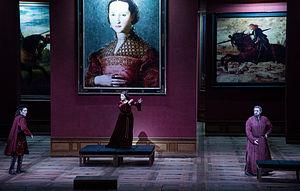
Anna Iourievna Netrebko est une soprano russe, ayant la double nationalité russe et autrichienne, née le 18 septembre 1971 à Krasnodar, en Union soviétique.